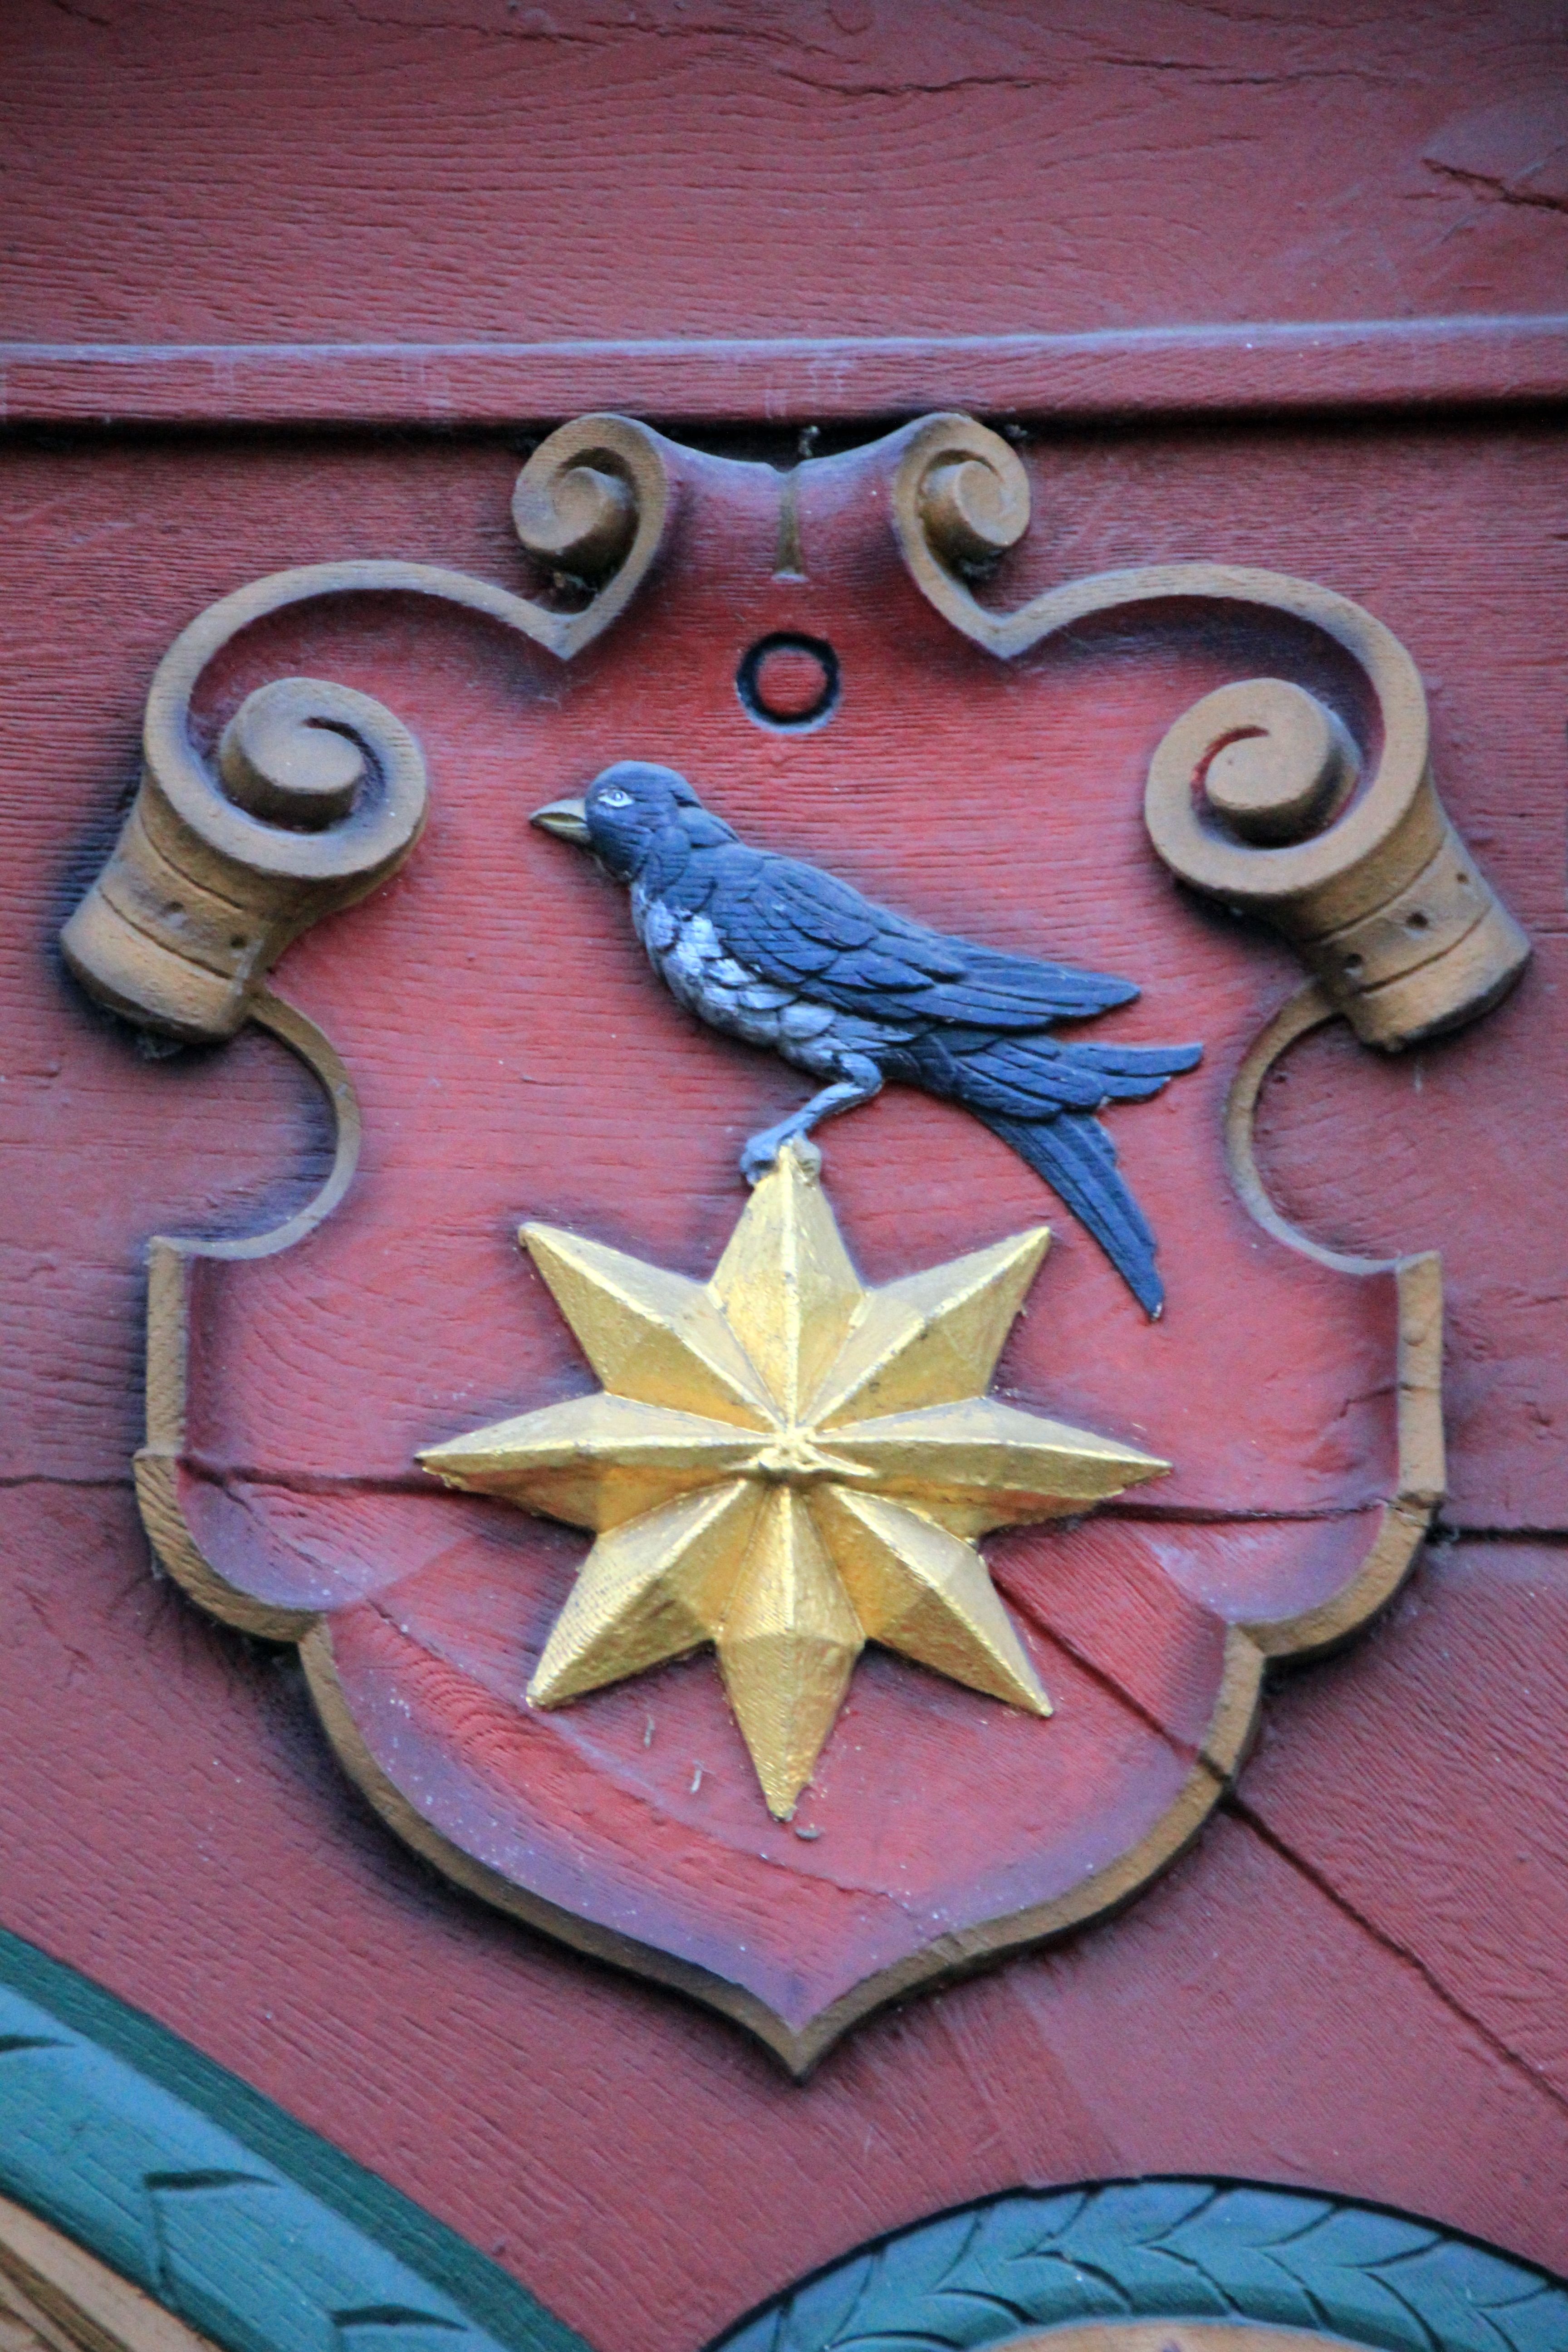
bird, star, leaf, number, building, home, animal, red, blue, material, art, gold, carving, fachwerkhaus, truss, coat of arms, facade figurine